Shaun Lane

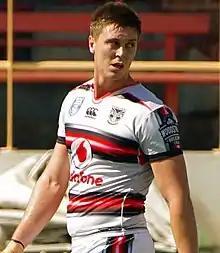
Lane playing for the Warriors in 2016

He signed a one-year deal with the New Zealand Warriors. He made his sole appearance for the Warriors in round 9 against the St. George Illawarra Dragons. In August, he signed a 2-year contract with the Manly Warringah Sea Eagles starting in 2017.